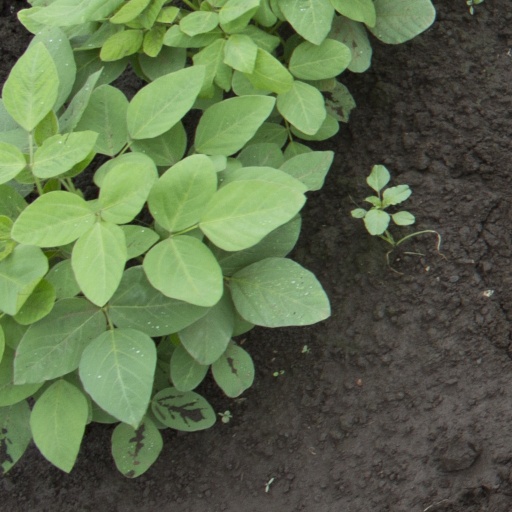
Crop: soybean